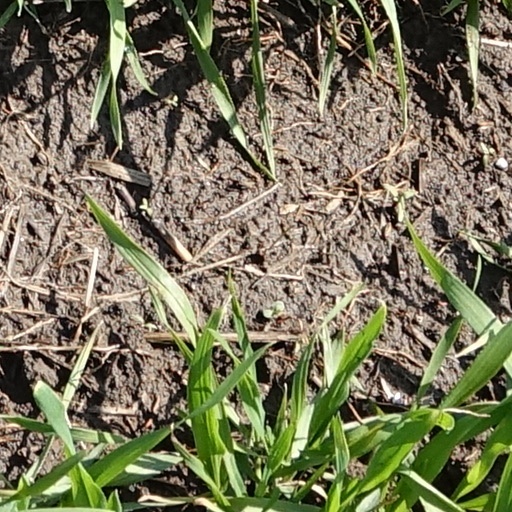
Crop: wheat